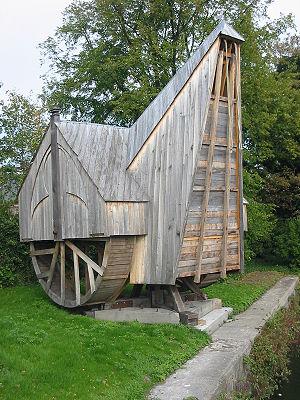
La liste des grues portuaires historiques comprend des grues portuaires historiques du Moyen Age à l'introduction de grues métalliques dans la révolution industrielle au cours du 19ᵉ siècle. Les reconstructions modernes sont également répertoriées.